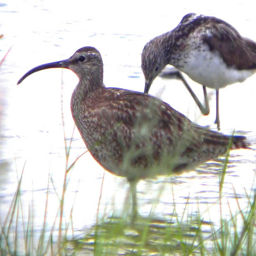
there are two birds that are standing in the water
Two birds that are standing in the water.
Two birds with long, sharp beaks are standing in the water.
Two birds in a pond finding food and water.
Two large brown birds standing in shallow water.